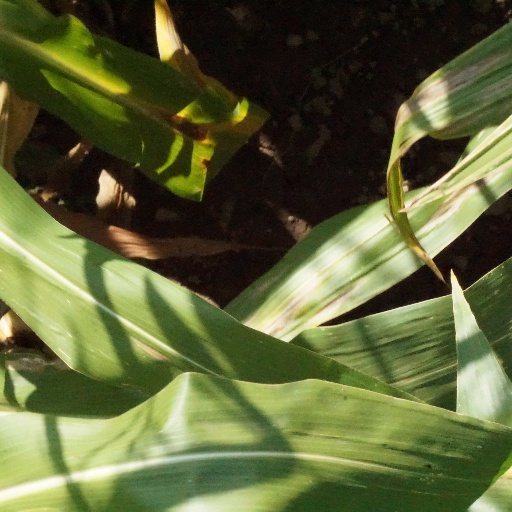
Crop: maize; corn